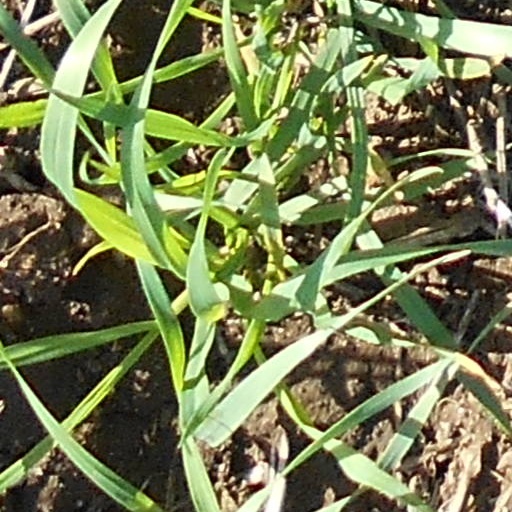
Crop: wheat